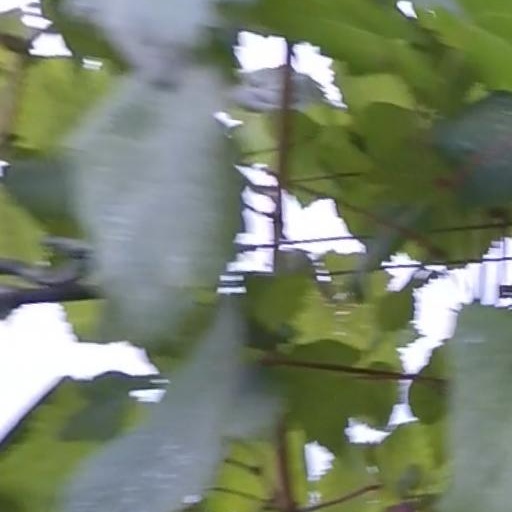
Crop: grape